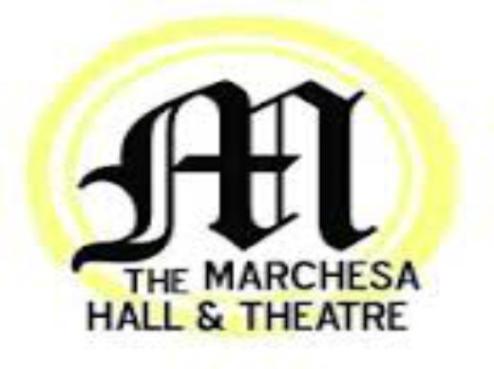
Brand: marchesa
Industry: Clothes